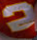
Number: 2